Guy Bono

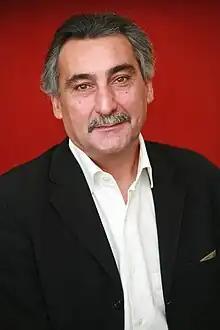
Guy Bono (2006)

Guy Bono (born 30 April 1953 in Béja, Béja Governorate, Tunisia) is a French politician and Member of the European Parliament for the south-east of France. He is a member of the Socialist Party, which is part of the Party of European Socialists, and sits on the European Parliament's Committee on Culture and Education.